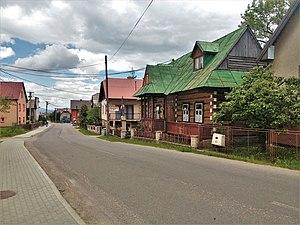
Suchá Hora est un village du district de Tvrdošín, dans la région de Žilina, en Slovaquie.